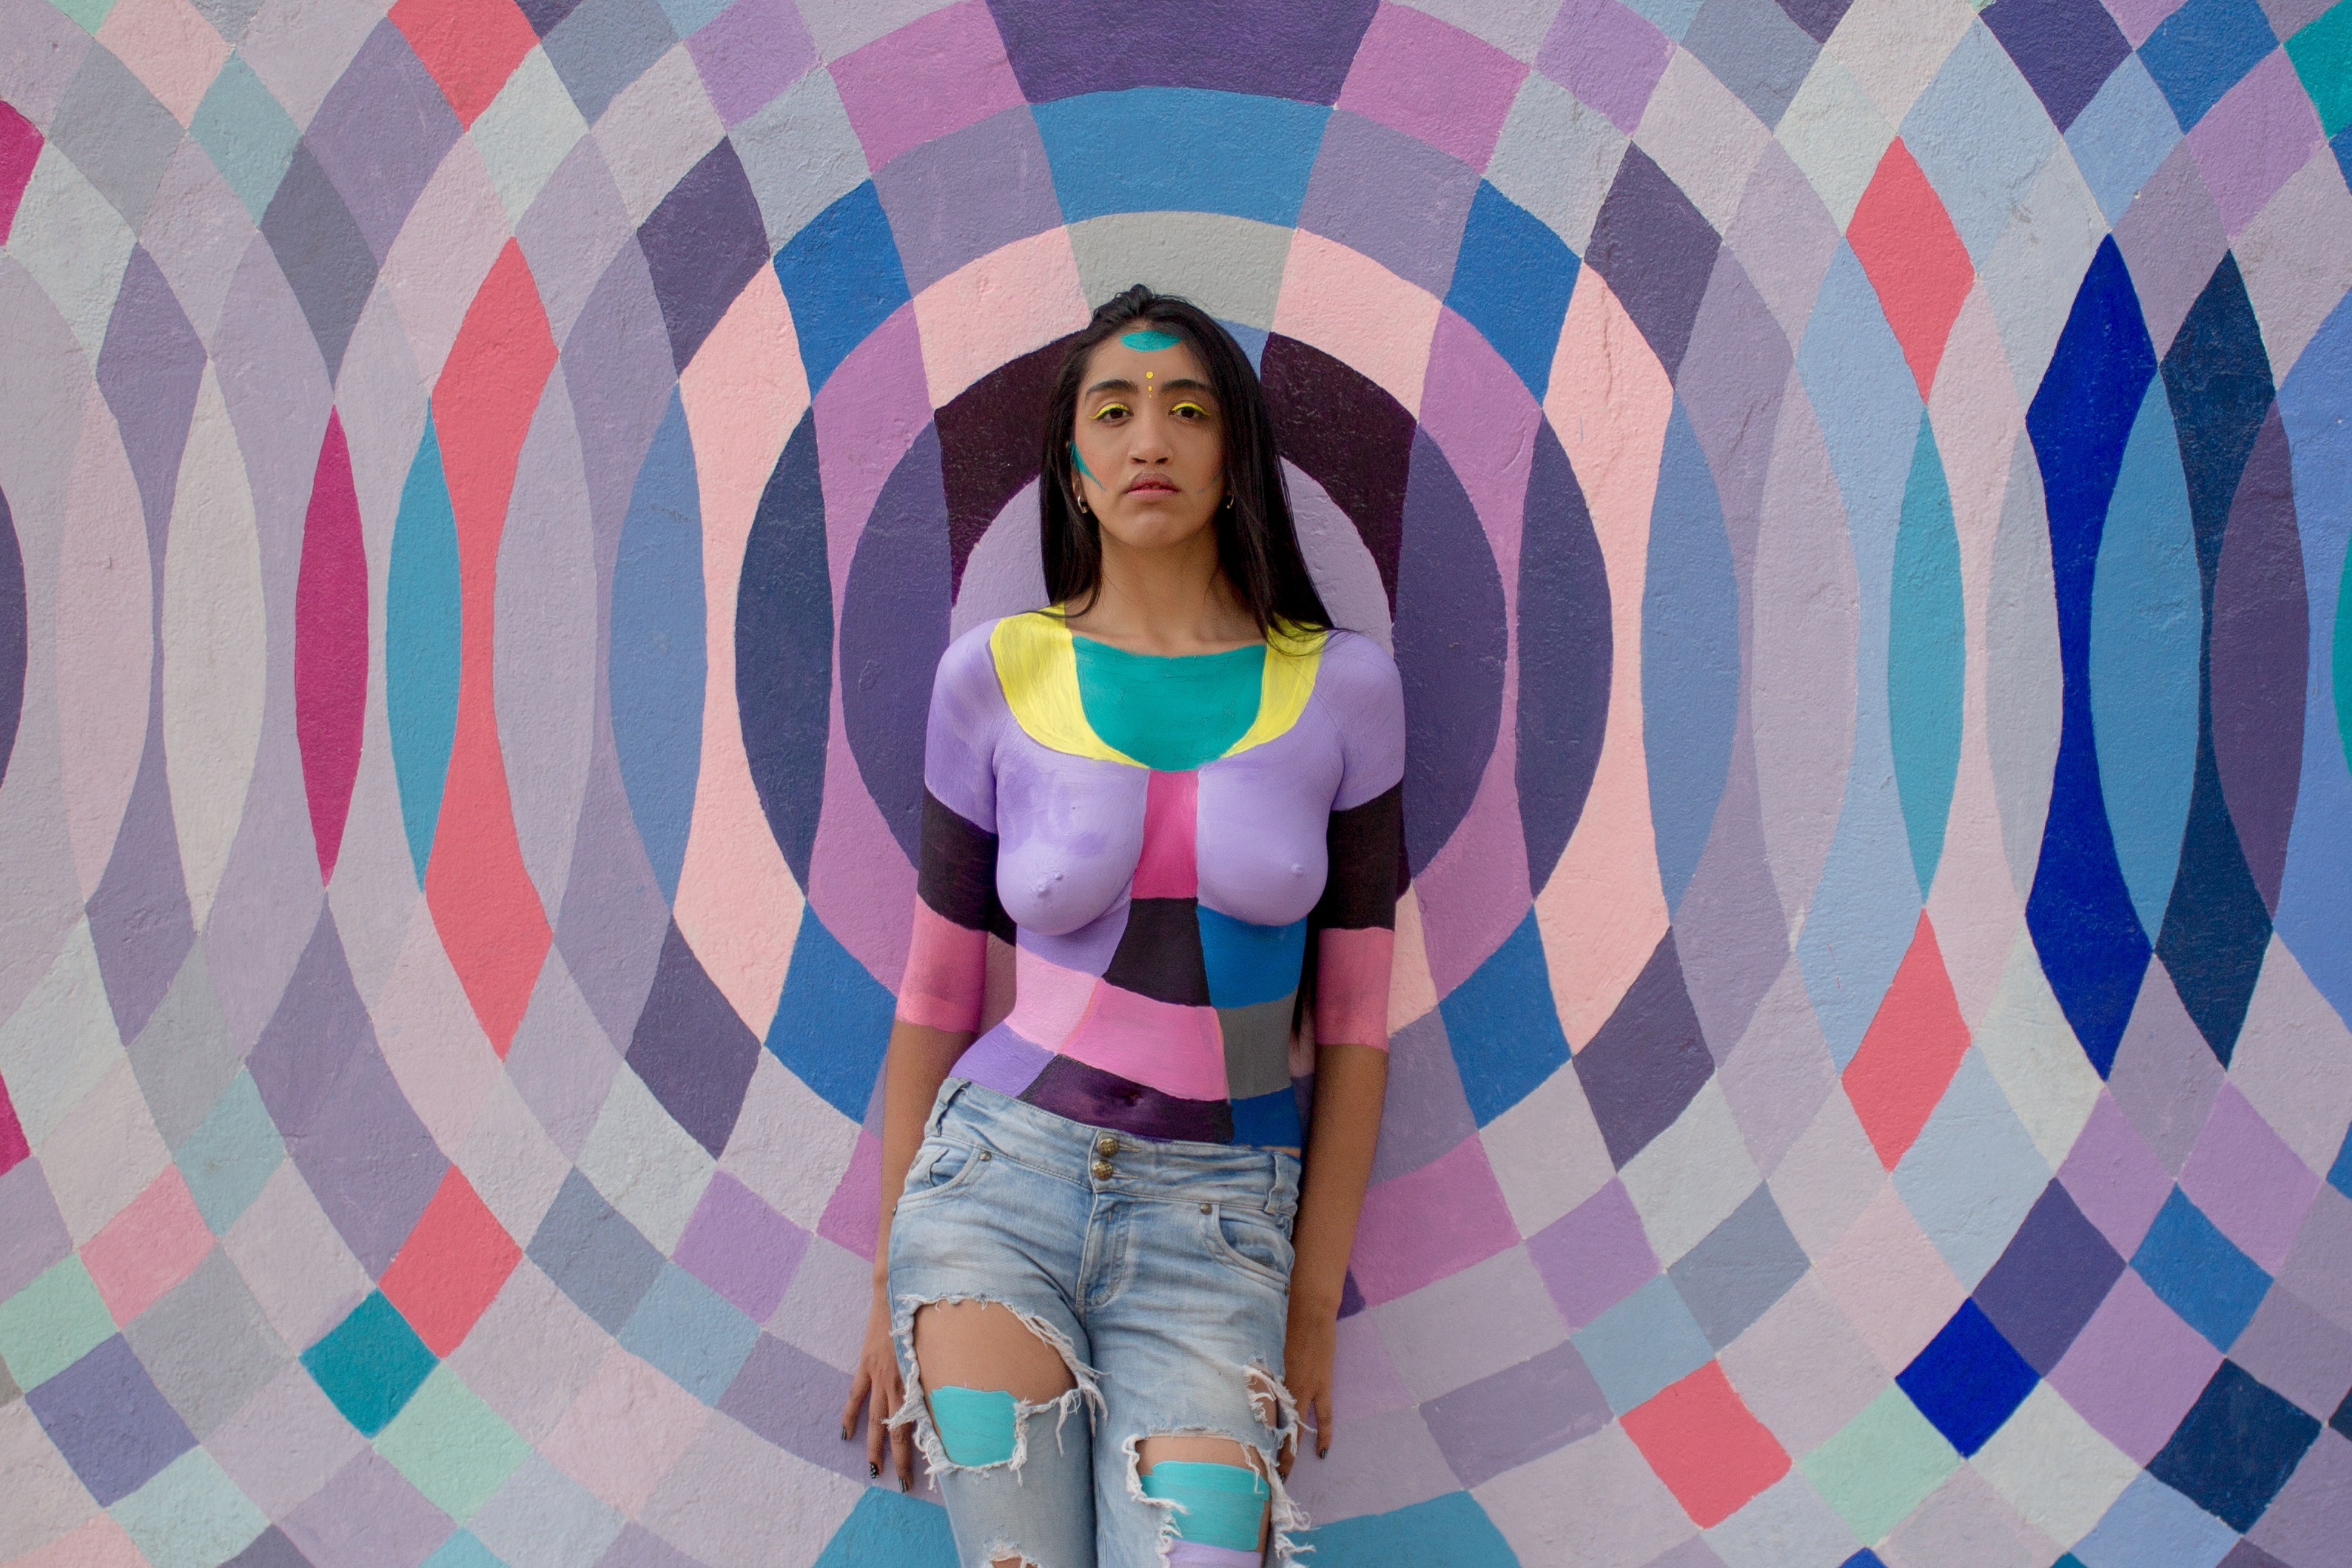
light, photography, wall, brush, pattern, spring, color, artist, fashion, blue, pink, toy, circle, art, design, women, body, shape, body paint, body art, hector, ortiz